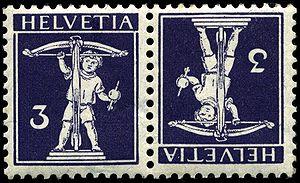
Ceci est une introduction à l'histoire postale et philatélique de la Suisse.
En philatélie, une variété est une modification accidentelle d'un timbre-poste ou d'un timbre fiscal survenue pendant sa fabrication ou son impression.